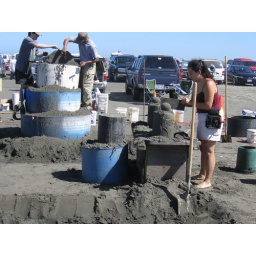
Ocean Shores Sand castle building festival 2008. Happens in Late July